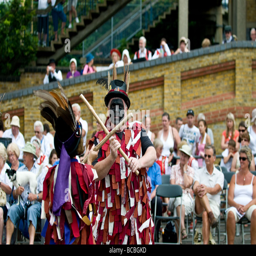
dancers from the side at festival .